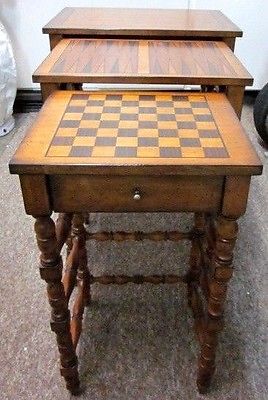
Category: table